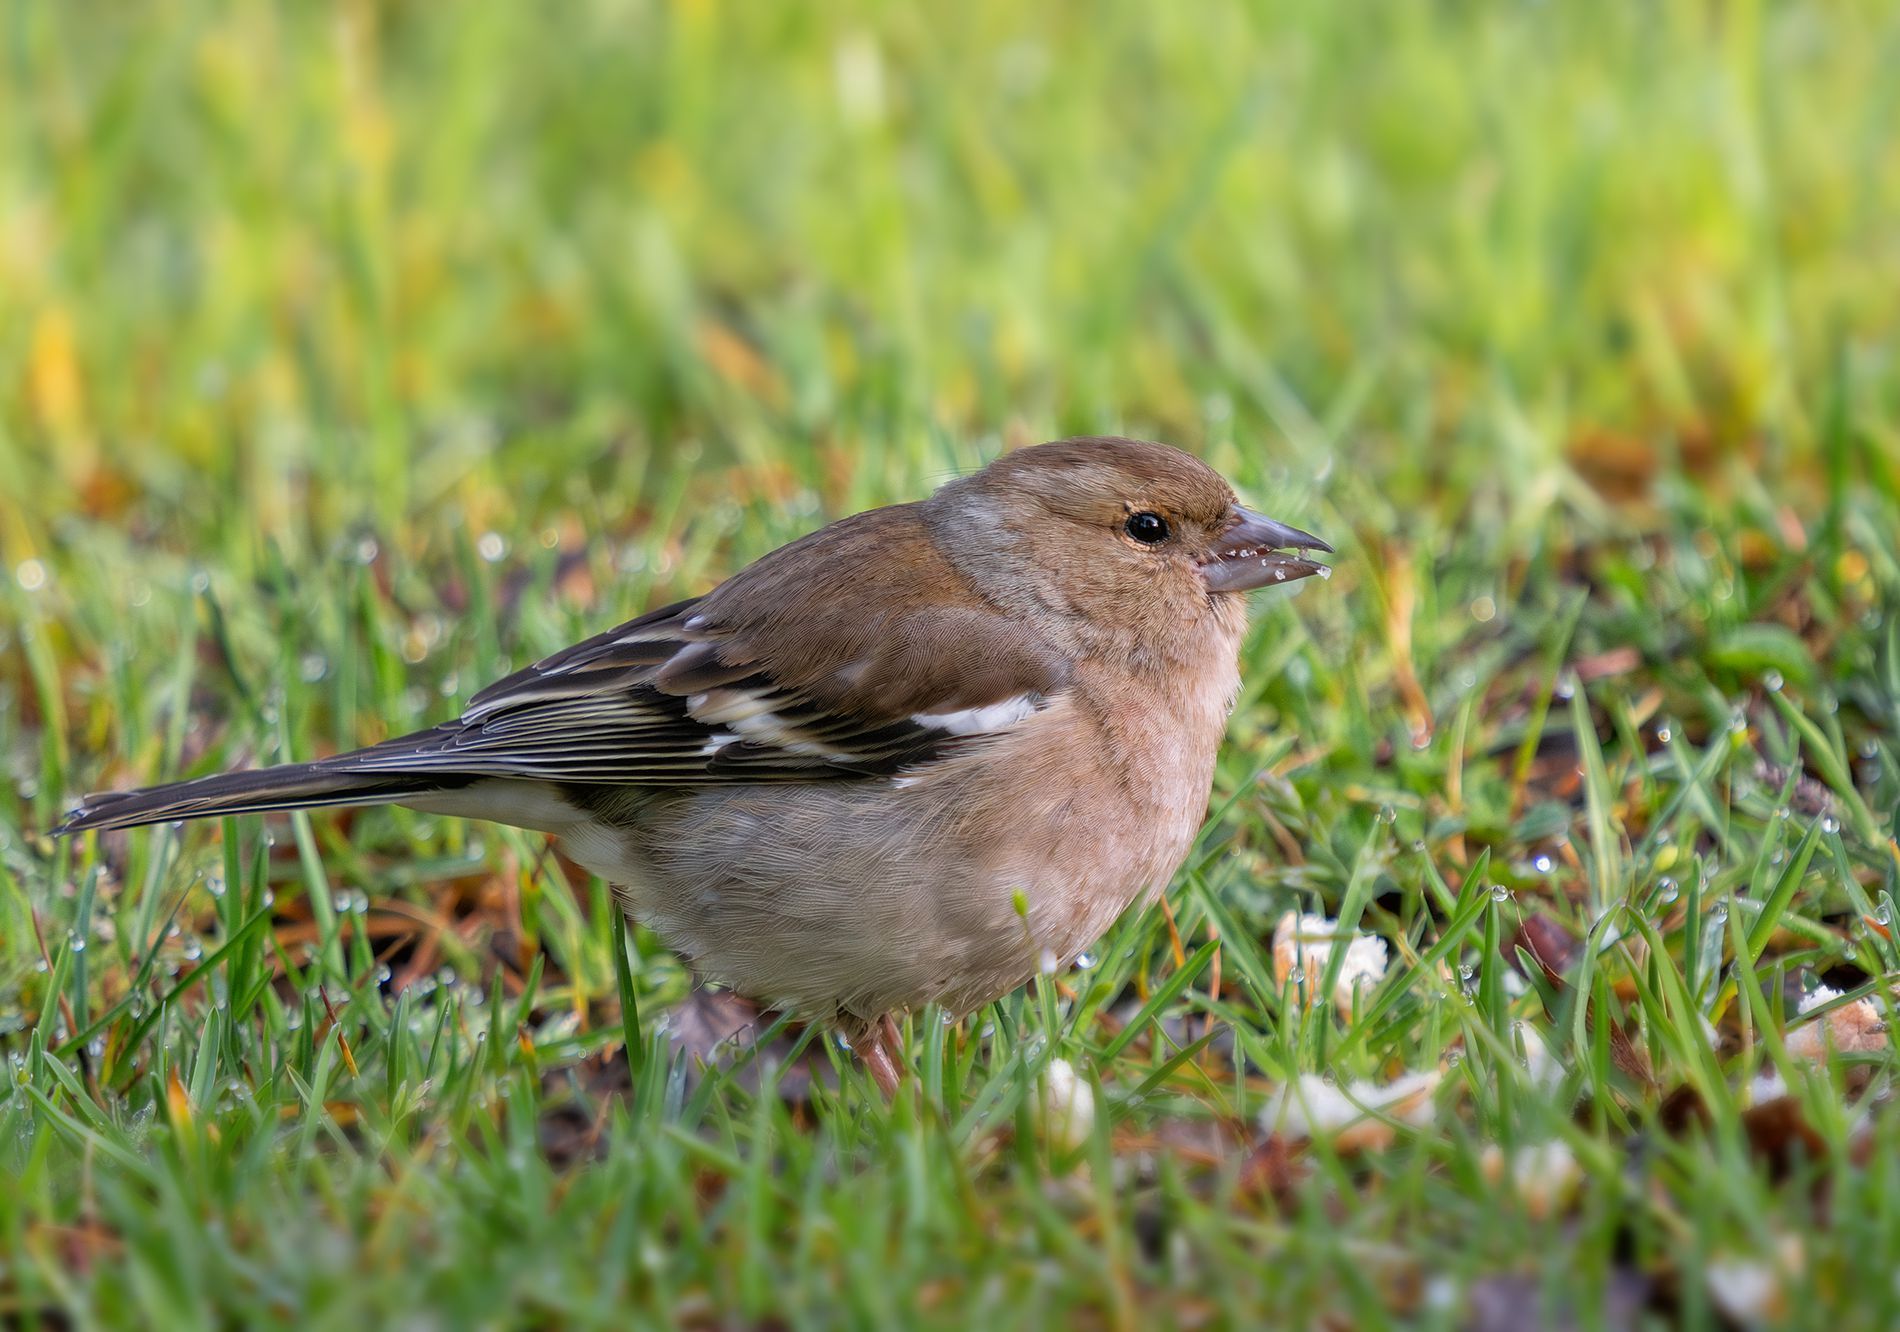
Grass perch.
A calm picture of a brown eurasian chaffinch resting calmly with a soft focus on the grassy green background.
A close up shot taken from the side at close range to highlight the bird’s profile and textures with a shallow depth of field. in a color palette of brown, grey, soft pink and green. in a soft natural daylight creates a warm and cozy atmosphere.
Labels: Animal, Bird, Finch, Anthus, Sparrow, Beak, Wren, Grass, Plant, Eurasian chaffinch, blurred grass, Blurred grass
Camera: NIKON CORPORATION NIKON D500
Lens: 70.0-200.0 mm f/2.8, 70.0-200.0 mm f/2.8
Aperture: F5.6
Exposure: 1/1600 sec
ISO: 3200
Focal length: 400.0 mm